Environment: real
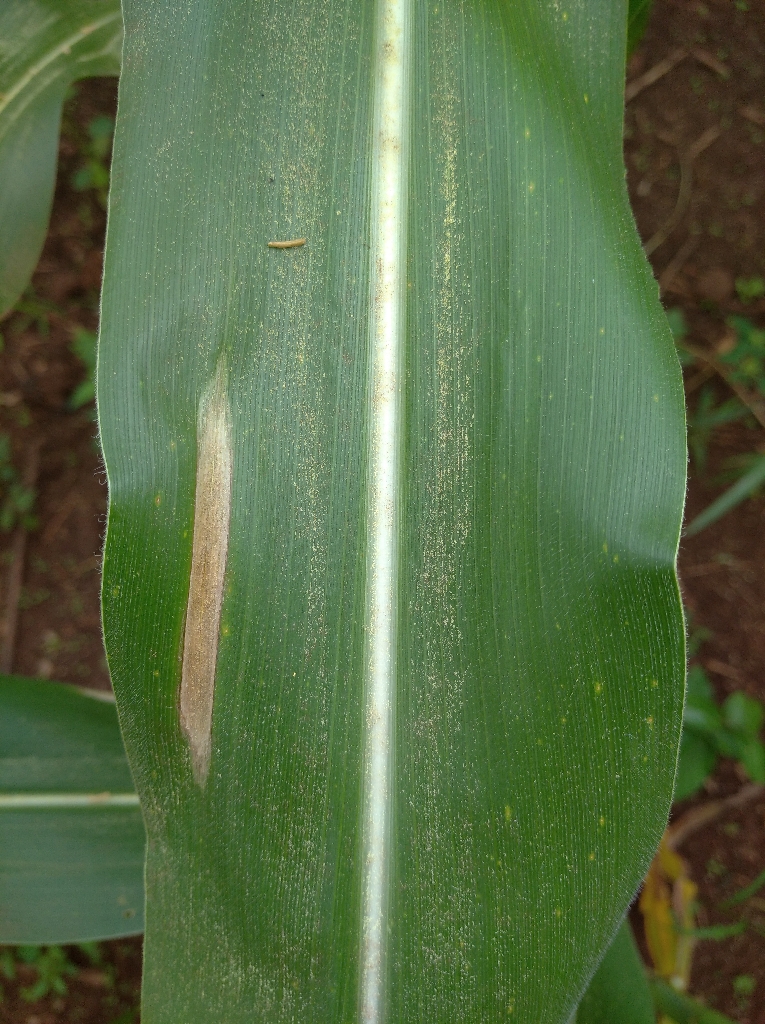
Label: northern_corn_leaf_blight